Olaf Rye

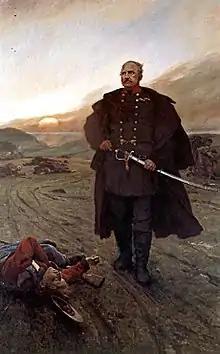

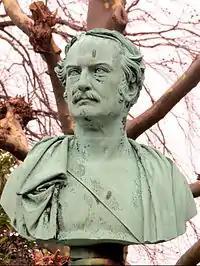
Bust by Herman Wilhelm Bissen at Garrison Cemetery, Copenhagen

Olaf Rye (16 November 1791 – 6 July 1849) was a Norwegian-Danish military officer. He died in battle during the First Schleswig War and is considered to have been a Danish war hero.